Vavedenje Monastery

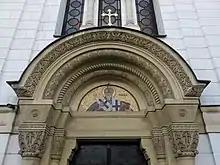
Detail of the entrance of the church of the monastery

The base of the church is in the shape of an inscribed cross, with a central dome at the intersection and four smaller domes between the arms of the cross. Wooden stasis, choir counter, backrests, portals for kissing icons, as well as a ciborium with a five-domed canopy in the nave, are all made in the same decorative system of shallow relief of the predominant floral motifs.